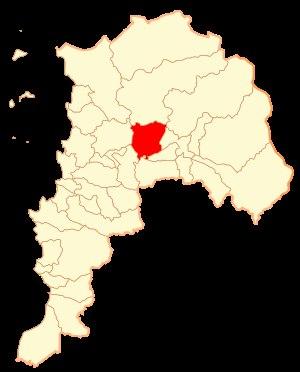
Catemu est une ville et une commune du Chili faisant partie de la province de San Felipe, elle-même rattachée à la région de Valparaiso. En 2012, sa population s'élevait à 13 902 habitants. La superficie de la commune est de 362 km².